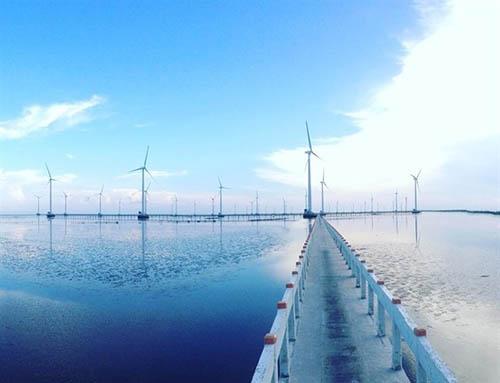
ở trên biển có sự xuất hiện của nhiều cái cối xay gió